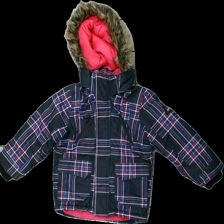
View: front
Type: Winter jacket
Category: Children
Brand: Kappahl
Colors: Black, Blue, Purple, Multicolor
Material: 100% polyester
Pattern: Checkered print
Cut: Regular
Size: 98
Season: Winter
Damage location: bottom center
Damage 2 location: middle right
Damage 3 location: top center
Price range: <50
Recommended usage: Export
Description: rutig vinterjacka, nopprig i nacke och vid händer